D. F. Malan

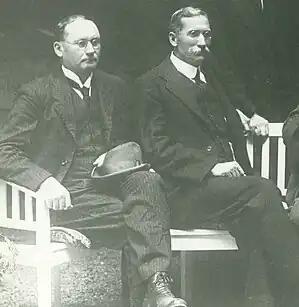
Malan with J. B. M. Hertzog

Malan's involvement in National Party politics began shortly after the NP's formation in 1914. In those years, political parties had affiliated newspapers that served as their mouthpiece. However, Nationalist-minded Afrikaners in the Cape had no such outlet and therefore, in 1915, decided to found "De Burger", which later became known as "Die Burger." They persuaded Malan to become the editor of the new newspaper and he used it as a springboard for entry into parliament. As he was worried about the Afrikaners' political position in the aftermath of the 1914 Rebellion, he relinquished his position as a minister in the Dutch Reformed Church to accept the position. The Cape branch of the National Party was founded in 1915 and Malan was elected as its provincial leader. In 1918, he was elected to Parliament for the first time as MP for the seat of Calvinia in the House of Assembly. He held that seat until 1938 when he became the MP for Piketberg.